Oil!

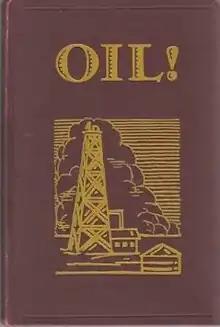
First edition

Oil! is an American novel by Upton Sinclair, first published in 1926–27 and told as a third-person narrative, with only the opening pages written in the first person. The book was written in the context of the Harding administration's Teapot Dome scandal and takes place in Southern California. It is a social and political satire skewering the human foibles of all its characters.